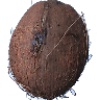
Label: cocos